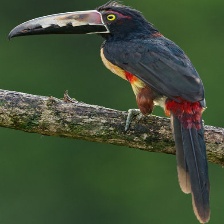
Species: COLLARED ARACARI
Scientific name: PTEROGLOSSUS TORQUATUS
ImageNet parent category: toucan